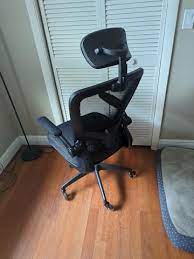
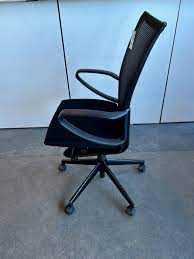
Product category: items_chair
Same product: no